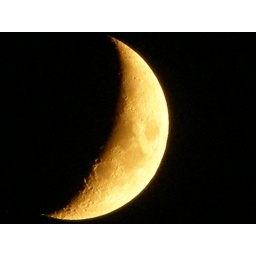
pie in the sky ;D, forest fires tonight